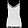
Label: T - shirt / top